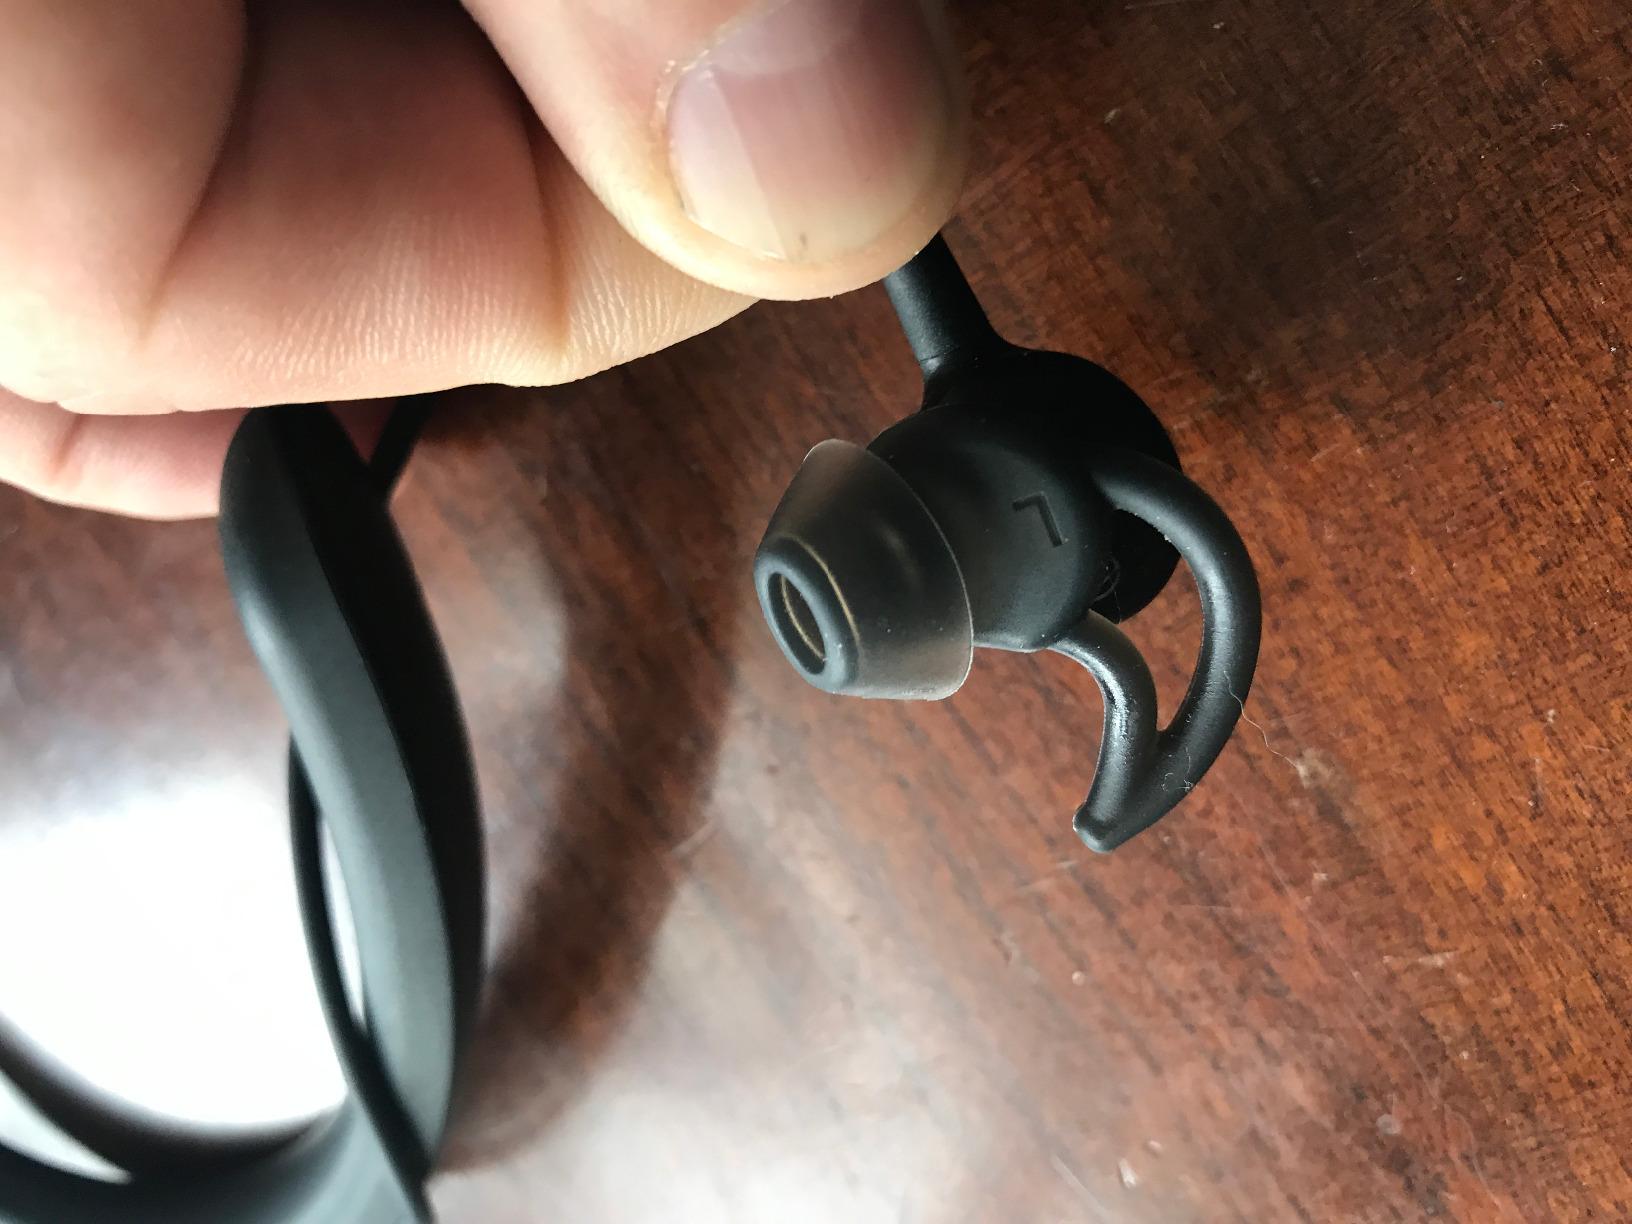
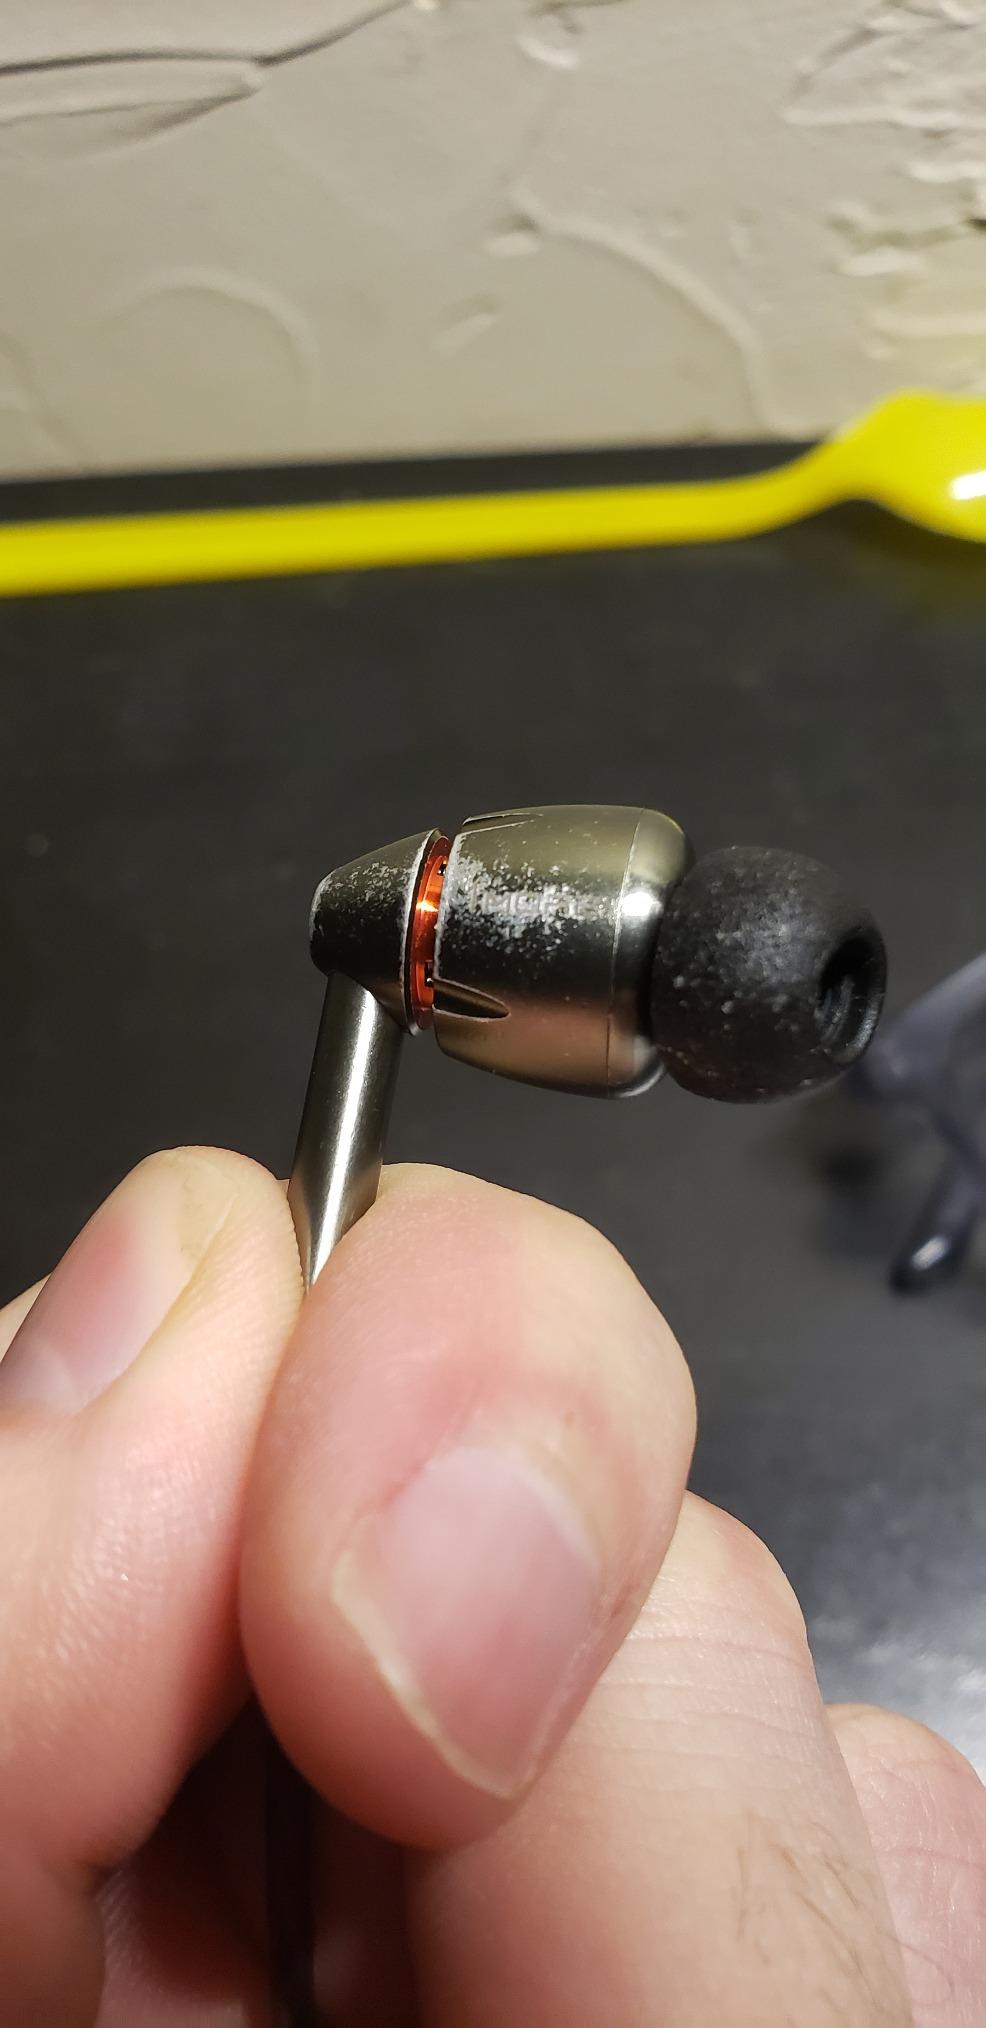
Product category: headphones
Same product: no